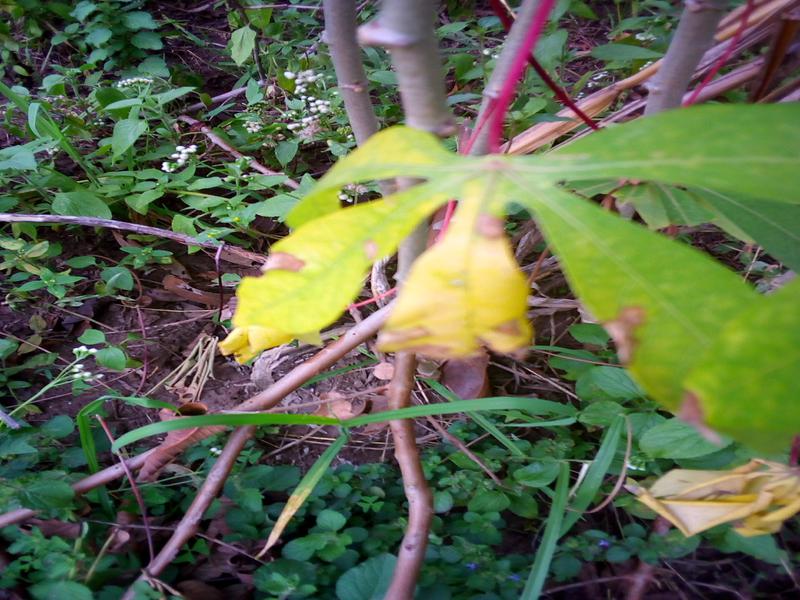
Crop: cassava
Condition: bacterial_blight